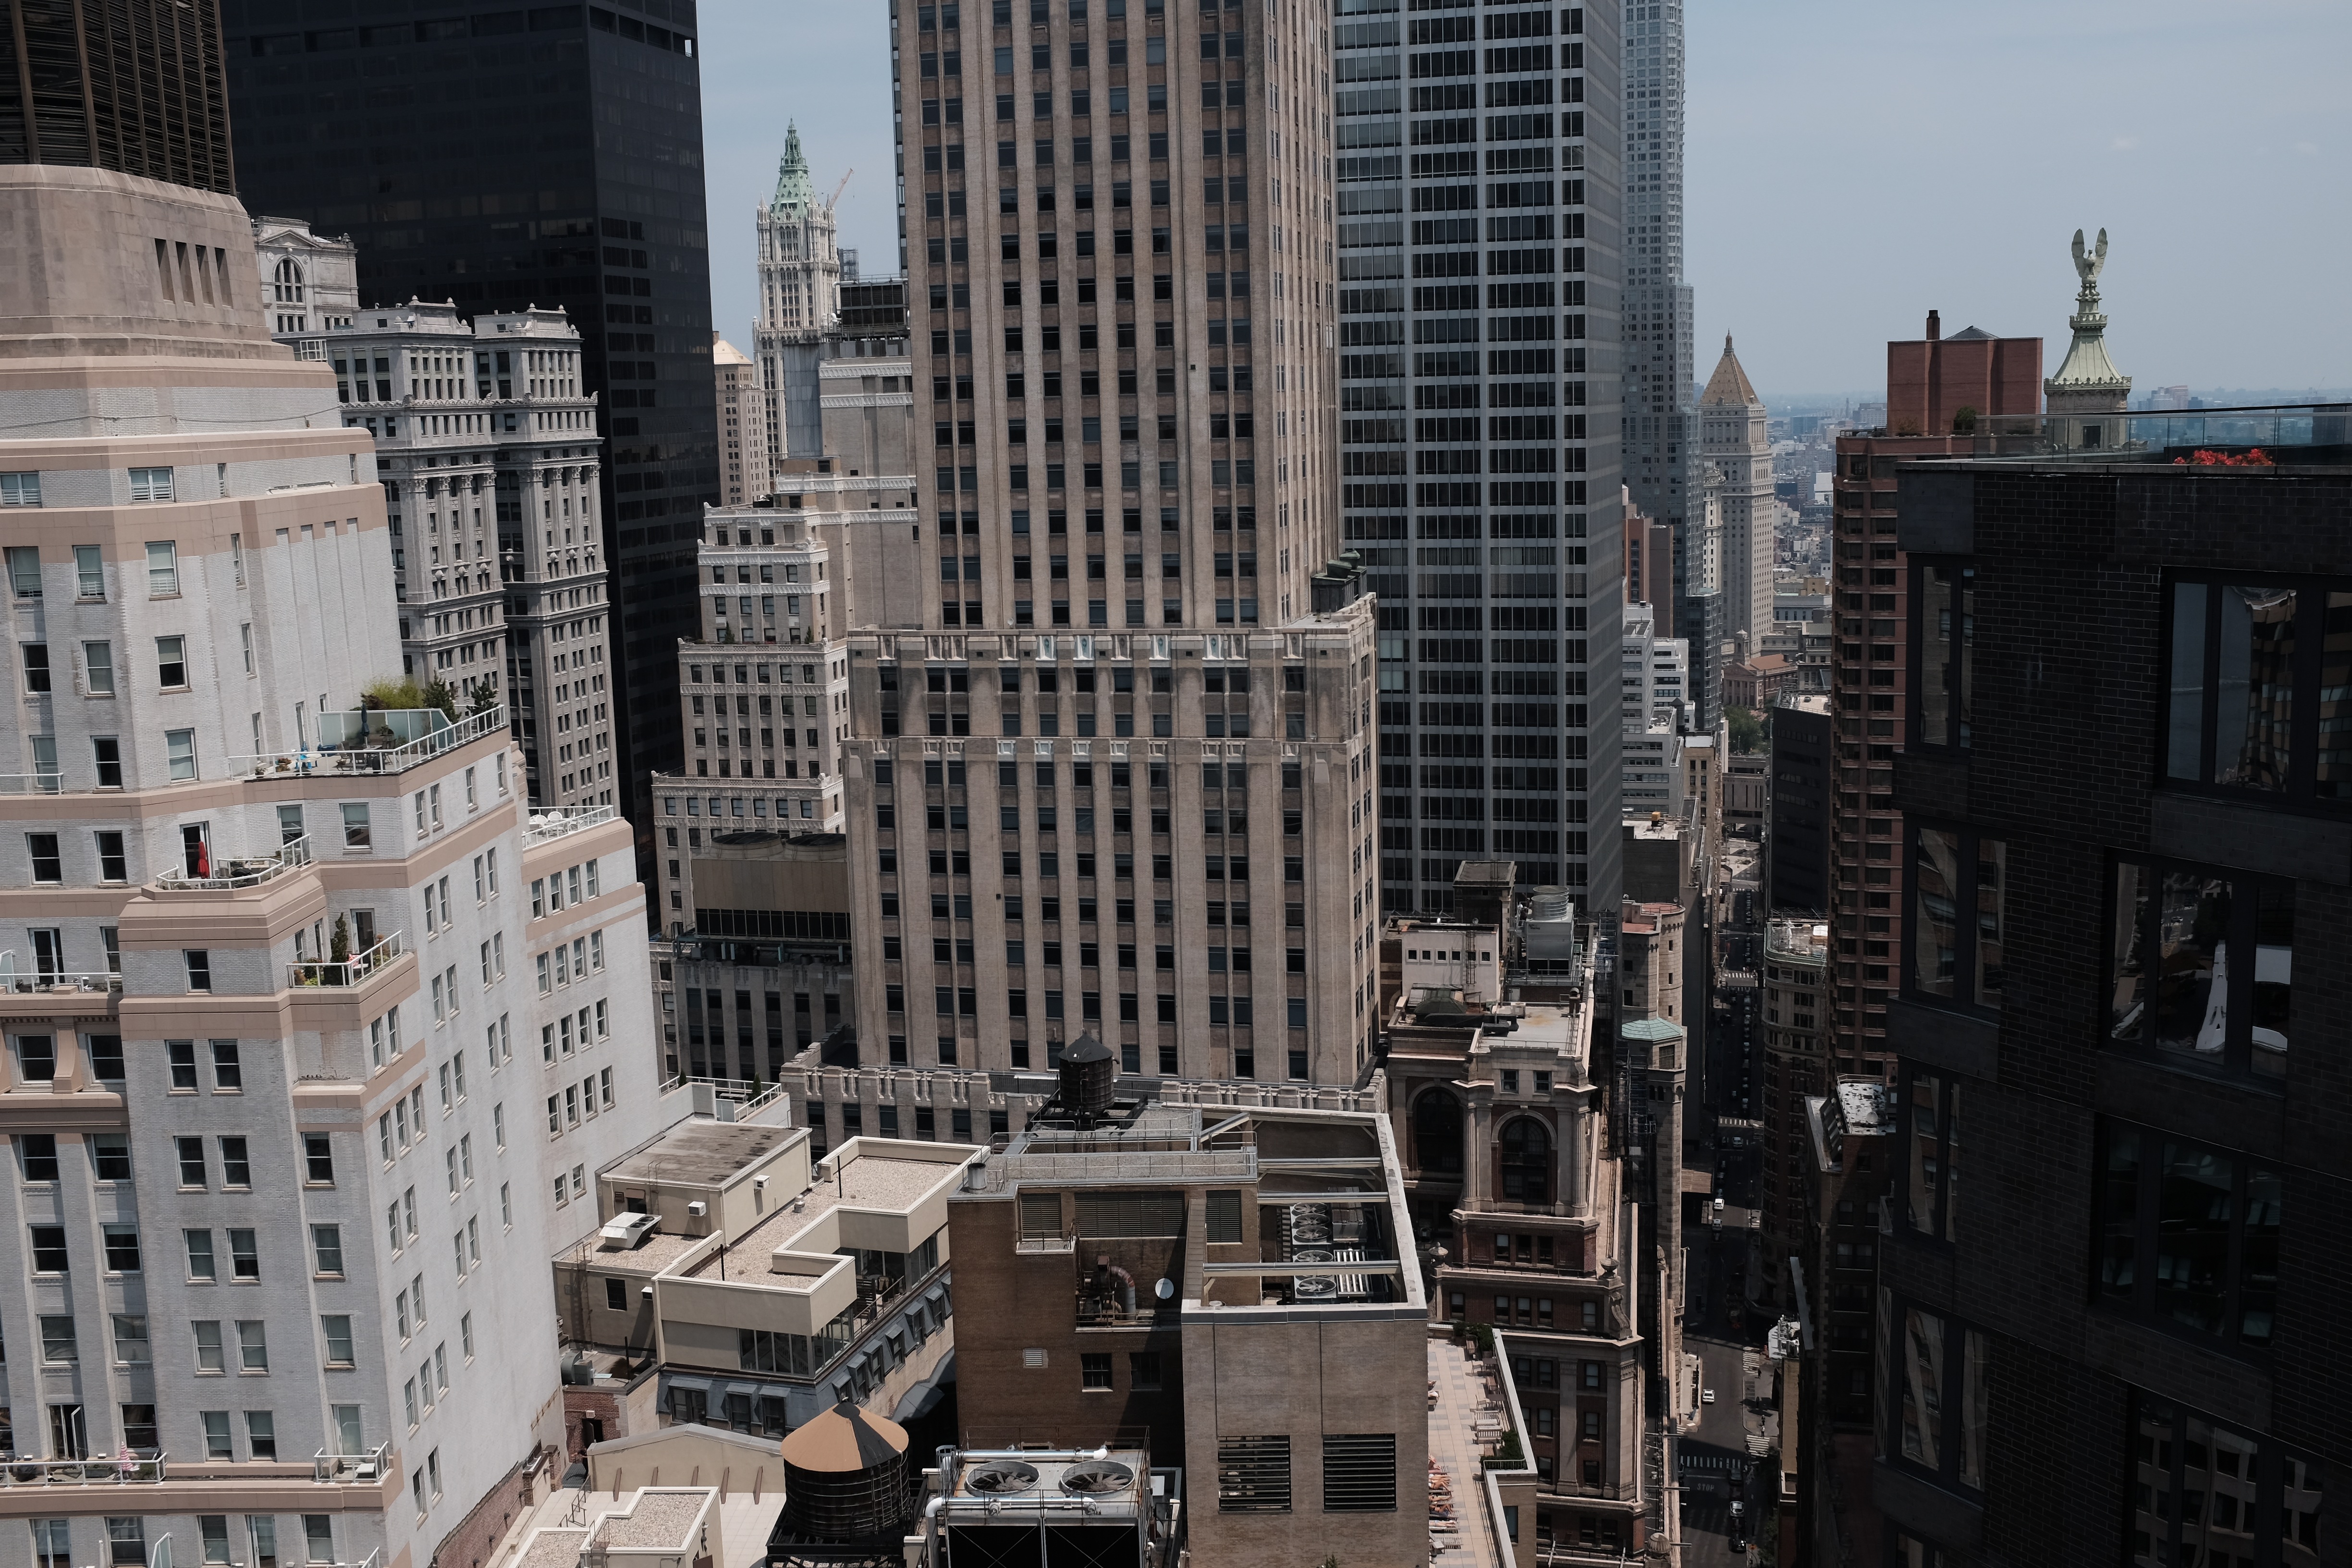
architecture, skyline, street, city, skyscraper, manhattan, cityscape, downtown, america, tower block, buildings, metropolis, neighbourhood, urban area, residential area, human settlement, metropolitan area